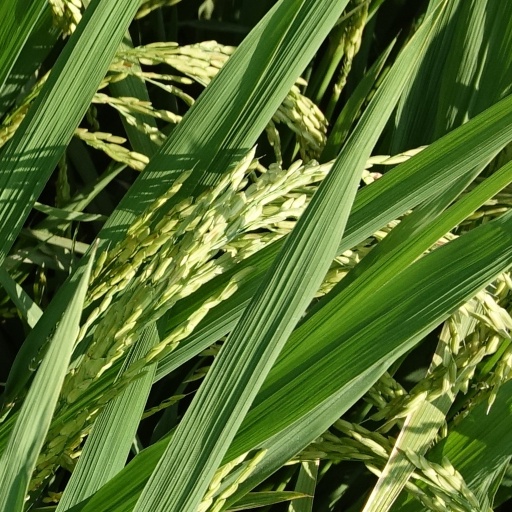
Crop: rice